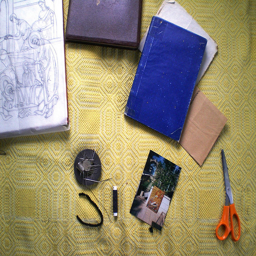
A bed with notebooks, scissors, and paper on top of it.
a close up of many different items on table with a cloth on top
BOOKS, PAPER, SCISSORS,PICTURE, SEWING SUPPLIES, AND A DRAWING ON TOP OF YELLOW CLOTH
books, pictures and materials are being used to make a scrap book
Several different items are laying on the cloth.